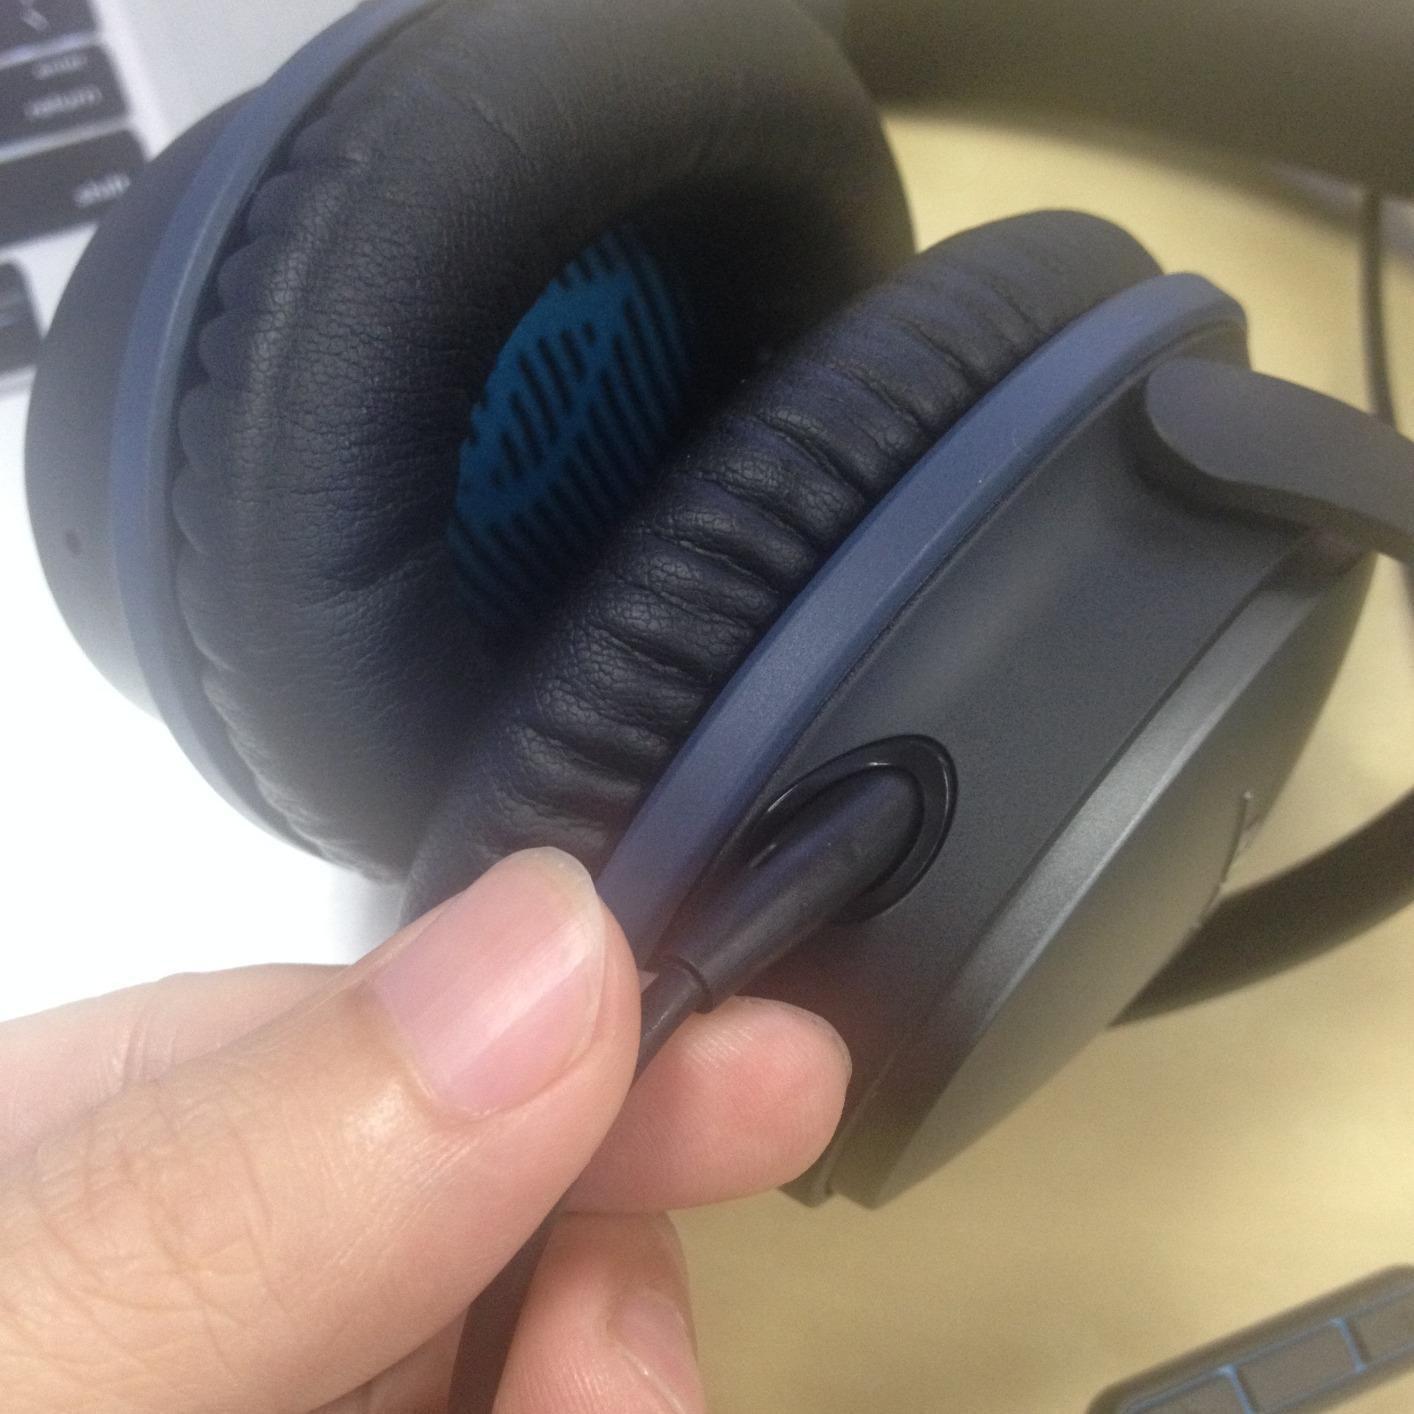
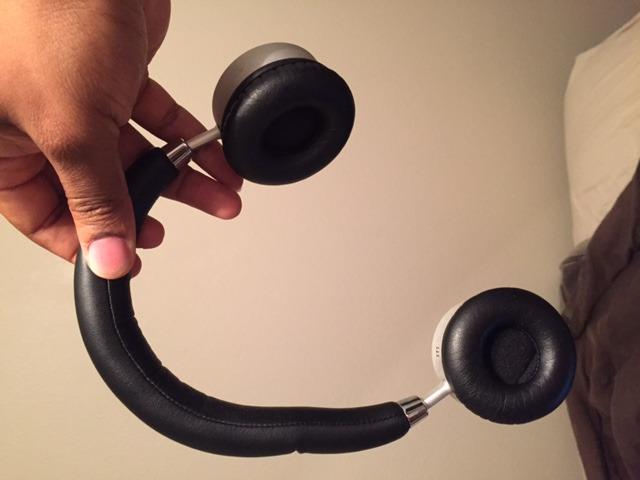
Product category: headphones
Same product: no